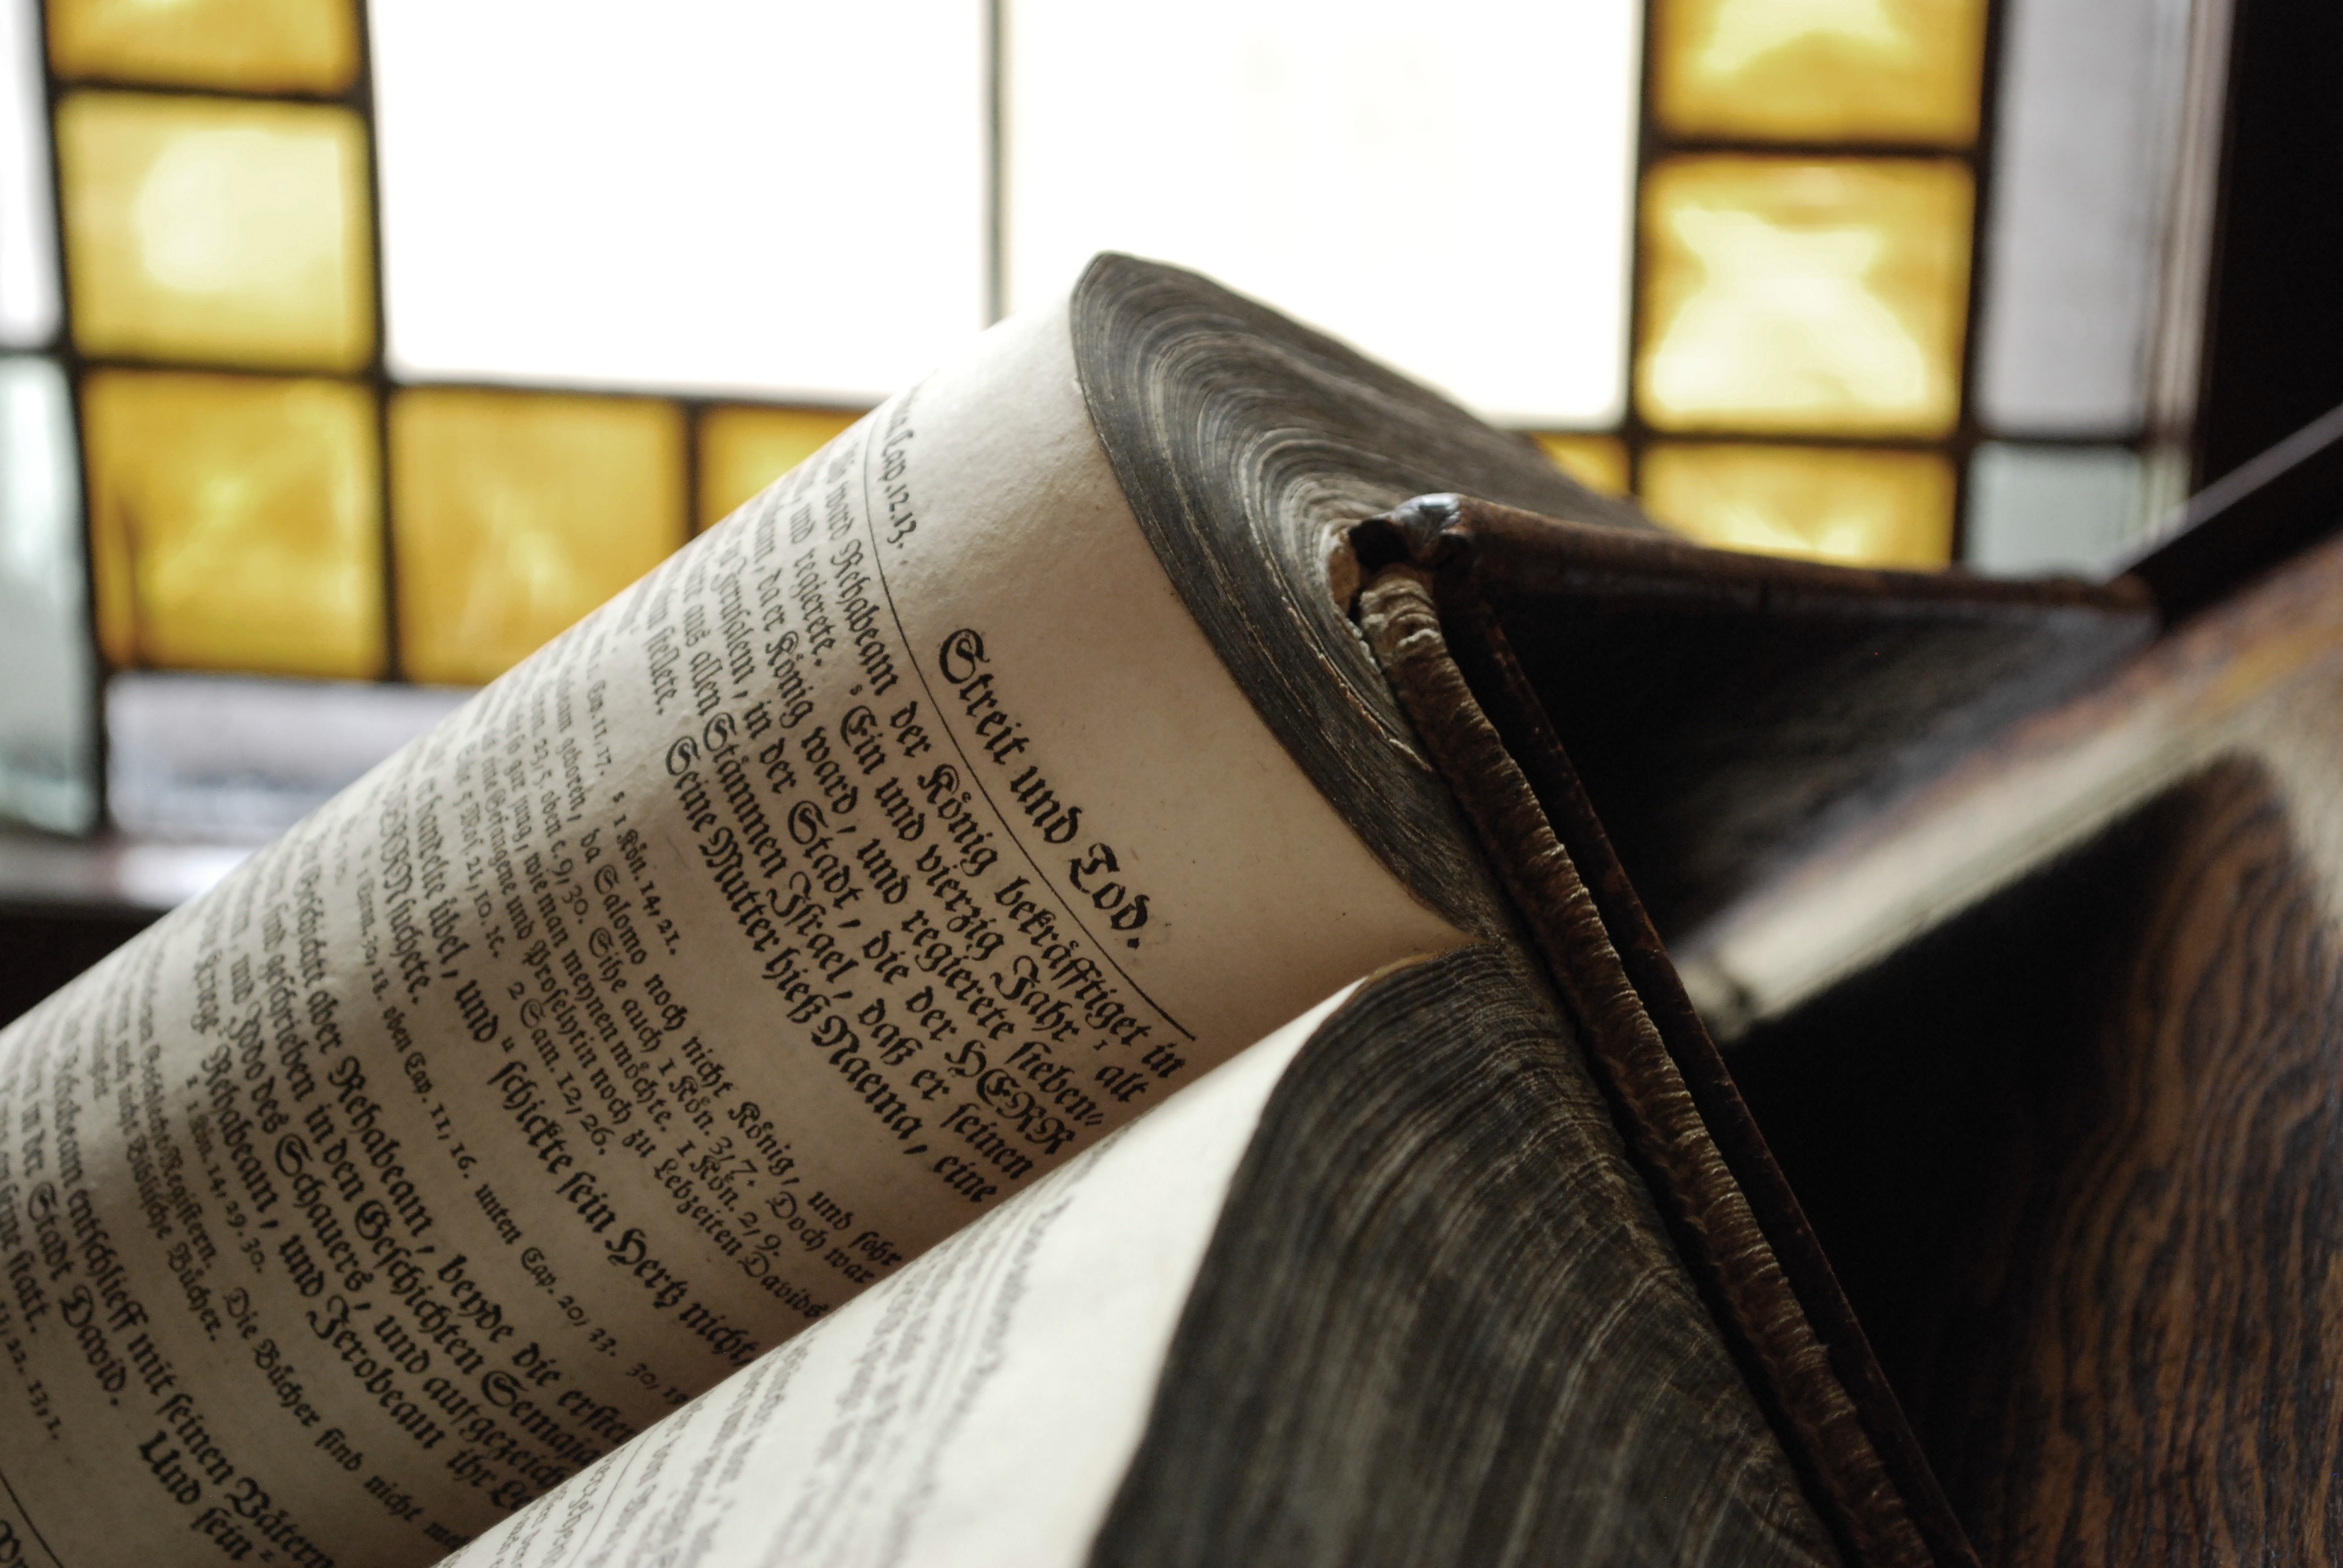
book, shoe, leather, old, dust, education, close up, library, footwear, archive, rent, knowledge